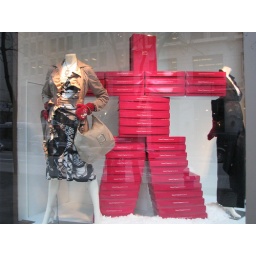
Inukshuk of red boxes in Edward Chapman window